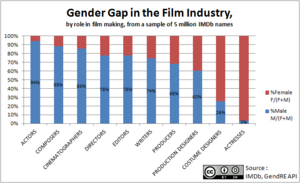
Egalité Homme-Femme / Diversité de Genre dans l'Industrie du Cinéma (Source: IMDB)